Canada Command

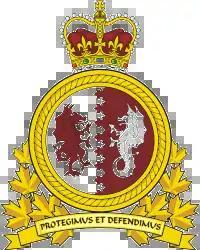
Badge of Canada Command

Canada Command (CANCOM) was one of the four operational commands of the Canadian Forces from 2006 to 2012. It was responsible for routine domestic and continental operations, such as search and rescue, sovereignty patrol, national security coordination and contingency planning. As an operational formation, Canada Command used resources generated from the three environmental commands of the Canadian Forces: the Royal Canadian Navy, the Canadian Army and the Royal Canadian Air Force. The command was merged into the Canadian Joint Operations Command in October 2012.